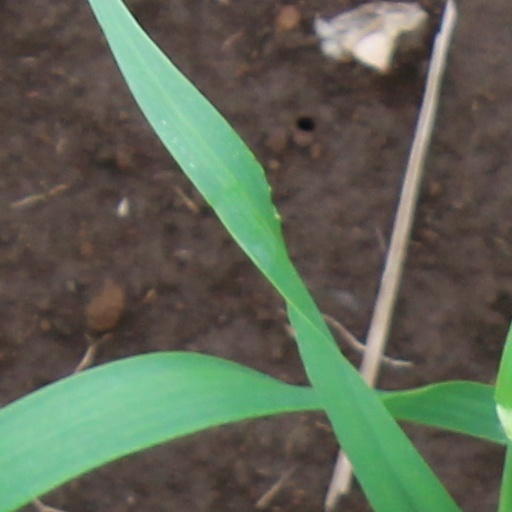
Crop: wheat